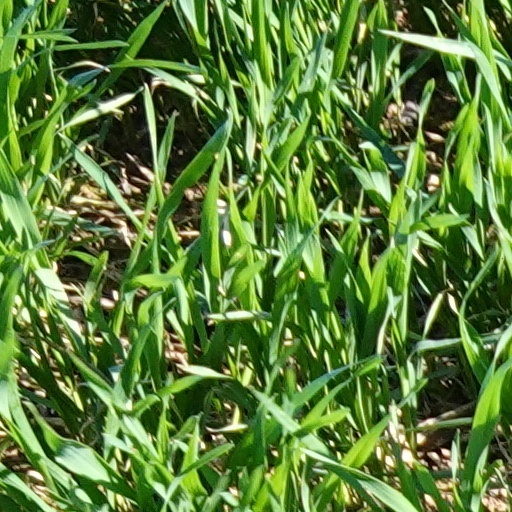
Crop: wheat